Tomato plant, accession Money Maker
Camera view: vertical (180 deg); turntable rotation: 300 degrees
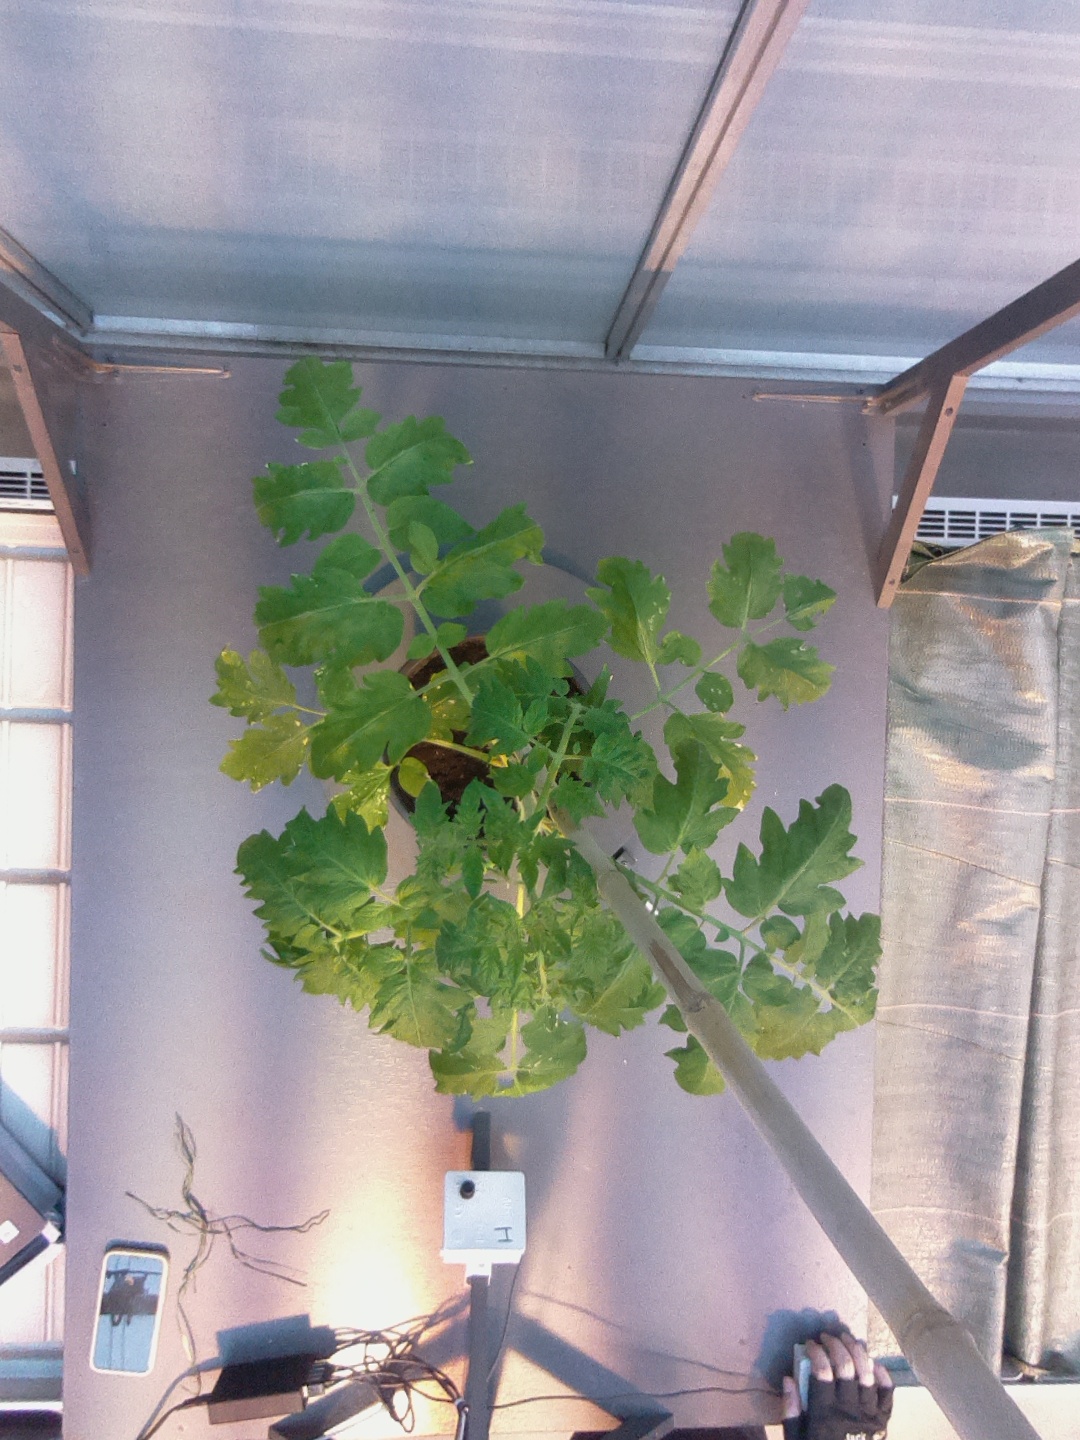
BBCH growth stage 21: 10%-20% Side shoots formed